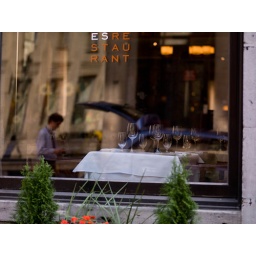
Dining table in restaurant window in Montreal